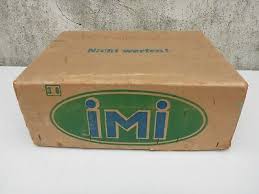
Waste category: cardboard